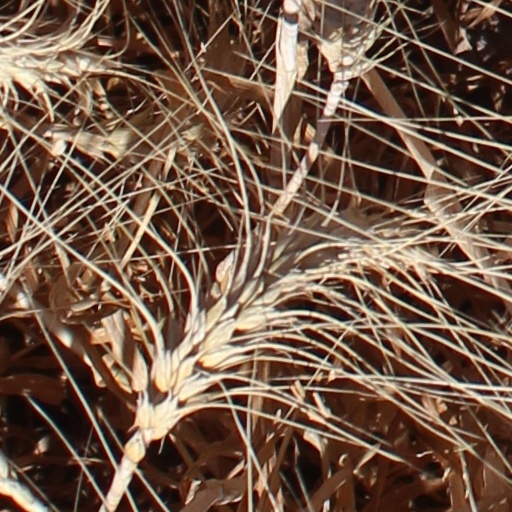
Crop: wheat